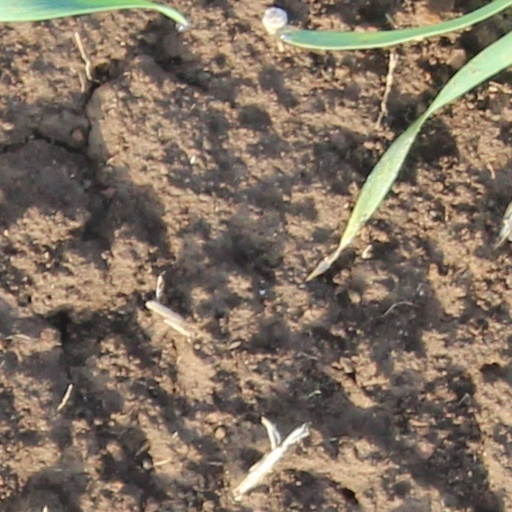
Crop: wheat